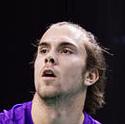
Age: 25